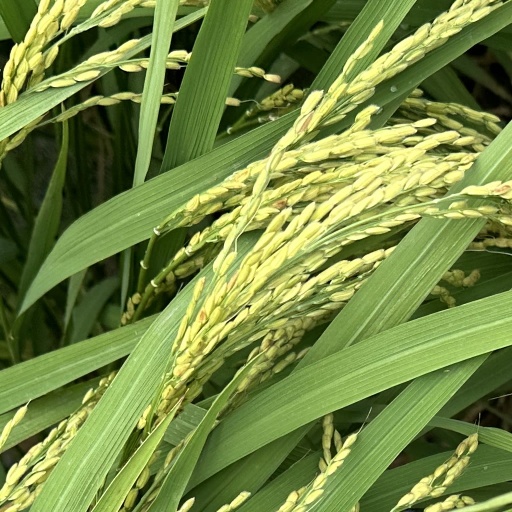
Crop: rice